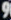
Number: 9